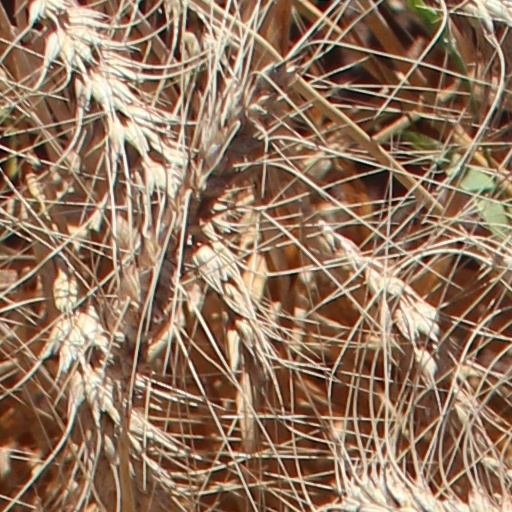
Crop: wheat